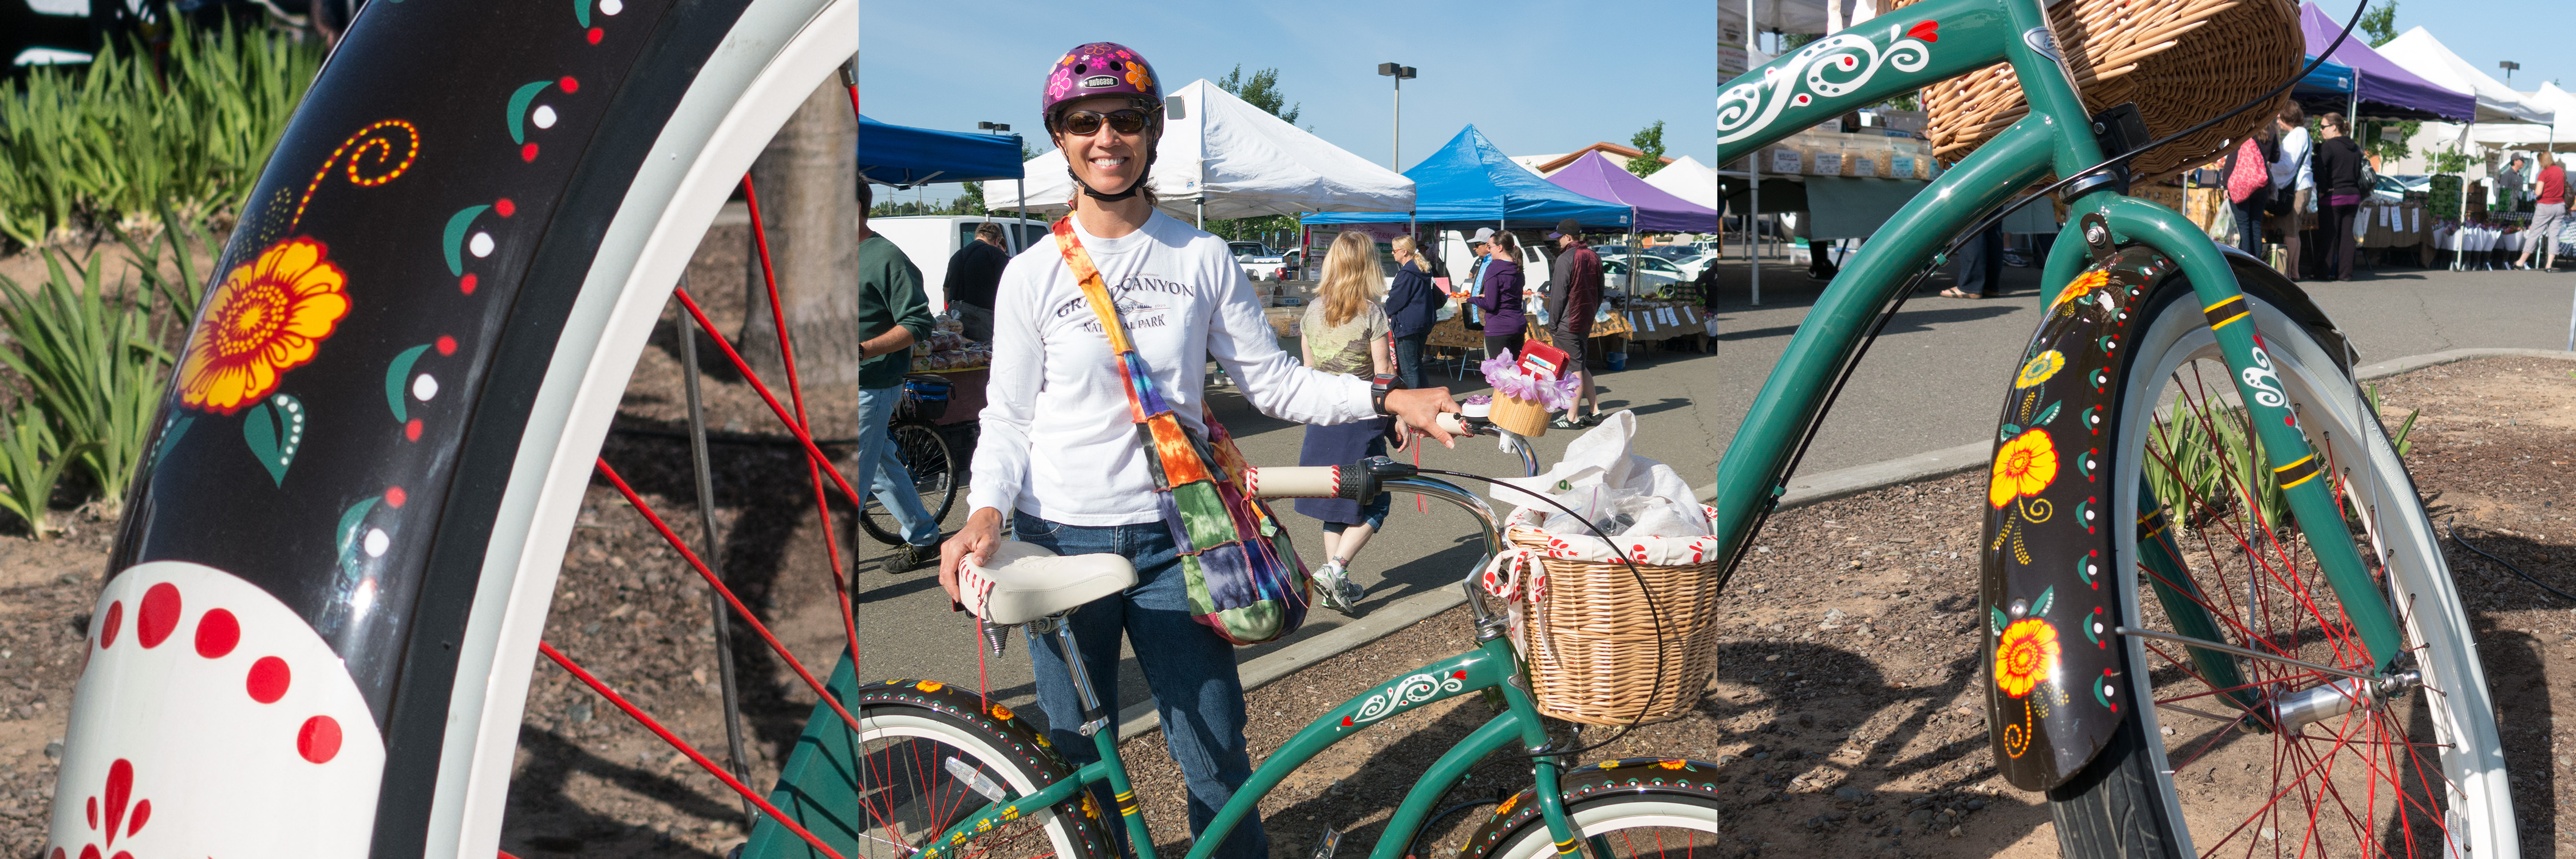
bicycle, bike, vehicle, sports equipment, flowers, cycling, project, sports, details, bicicleta, velo, bikes, detailed, fahrrad, farmersmarket, bicicletta, fiets, countryclubplaza, 100bicycles, 100bicyclesproject, icycle, cykel, httpwww100bicyclescom, rutlhdegh, cycle sport, cyclo cross, bicycle racing, endurance sports